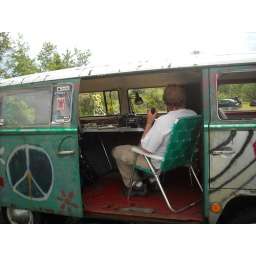
All the seats were taken out, a table and chair put in and cords running from theradio and computer to a generator.